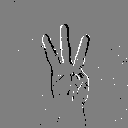
ASL letter: w